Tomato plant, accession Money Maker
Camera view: vertical (180 deg); turntable rotation: 330 degrees
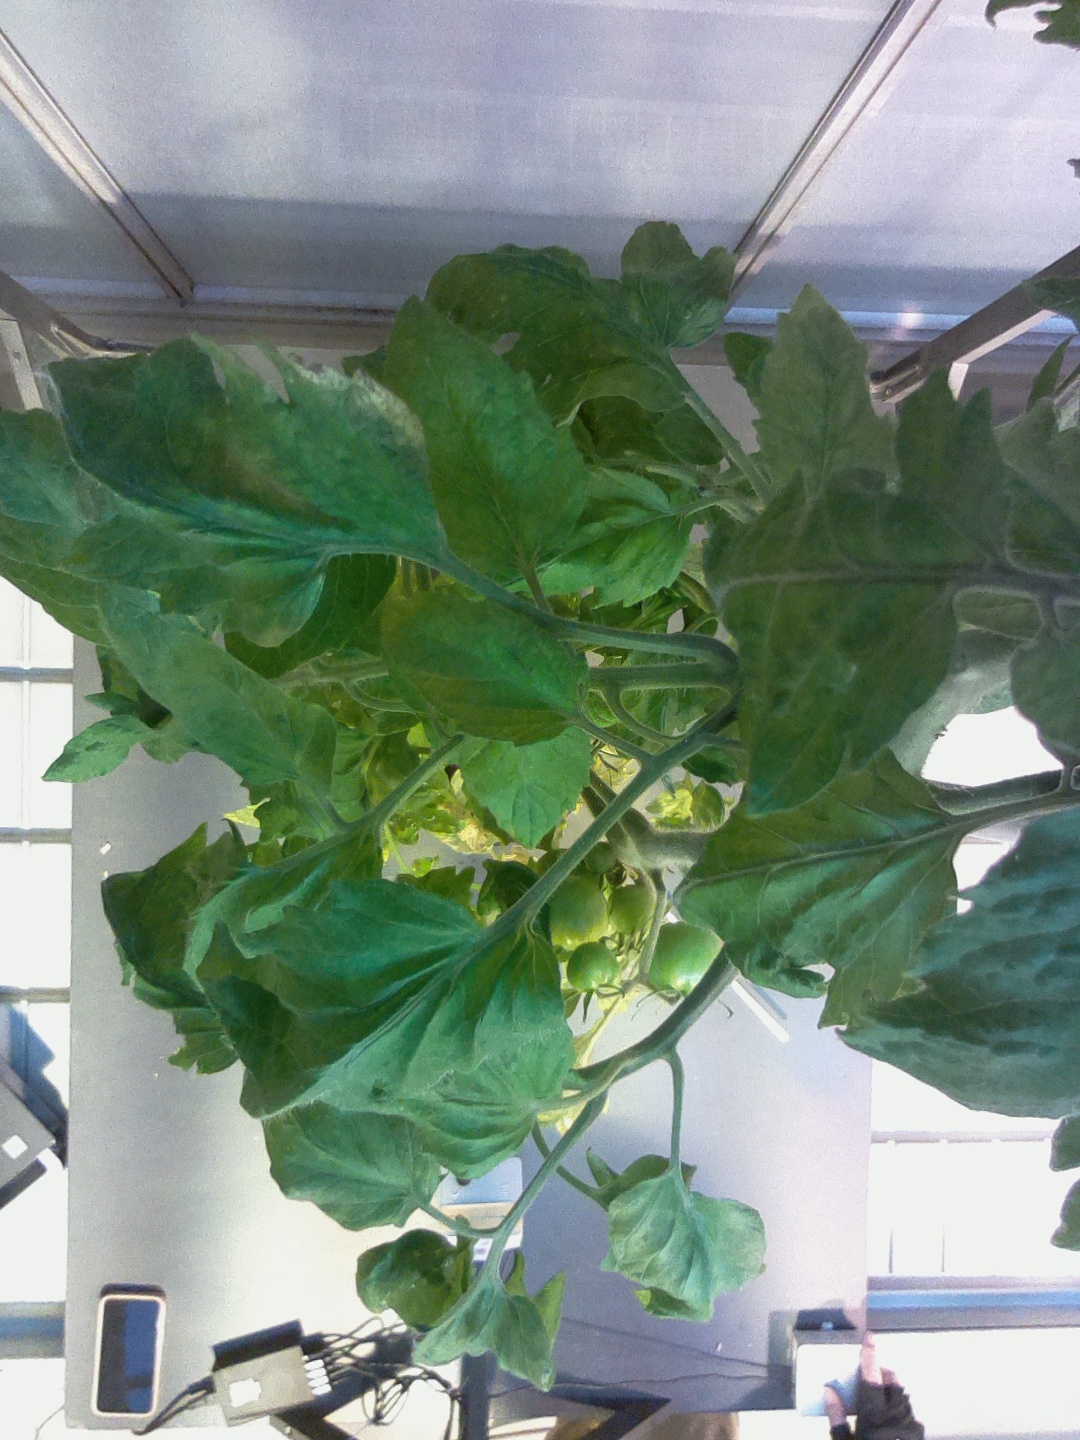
BBCH growth stage 78: 80% -90% of final fruit size